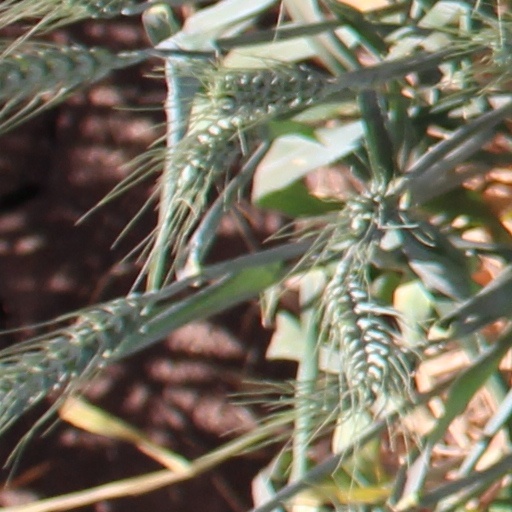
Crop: wheat